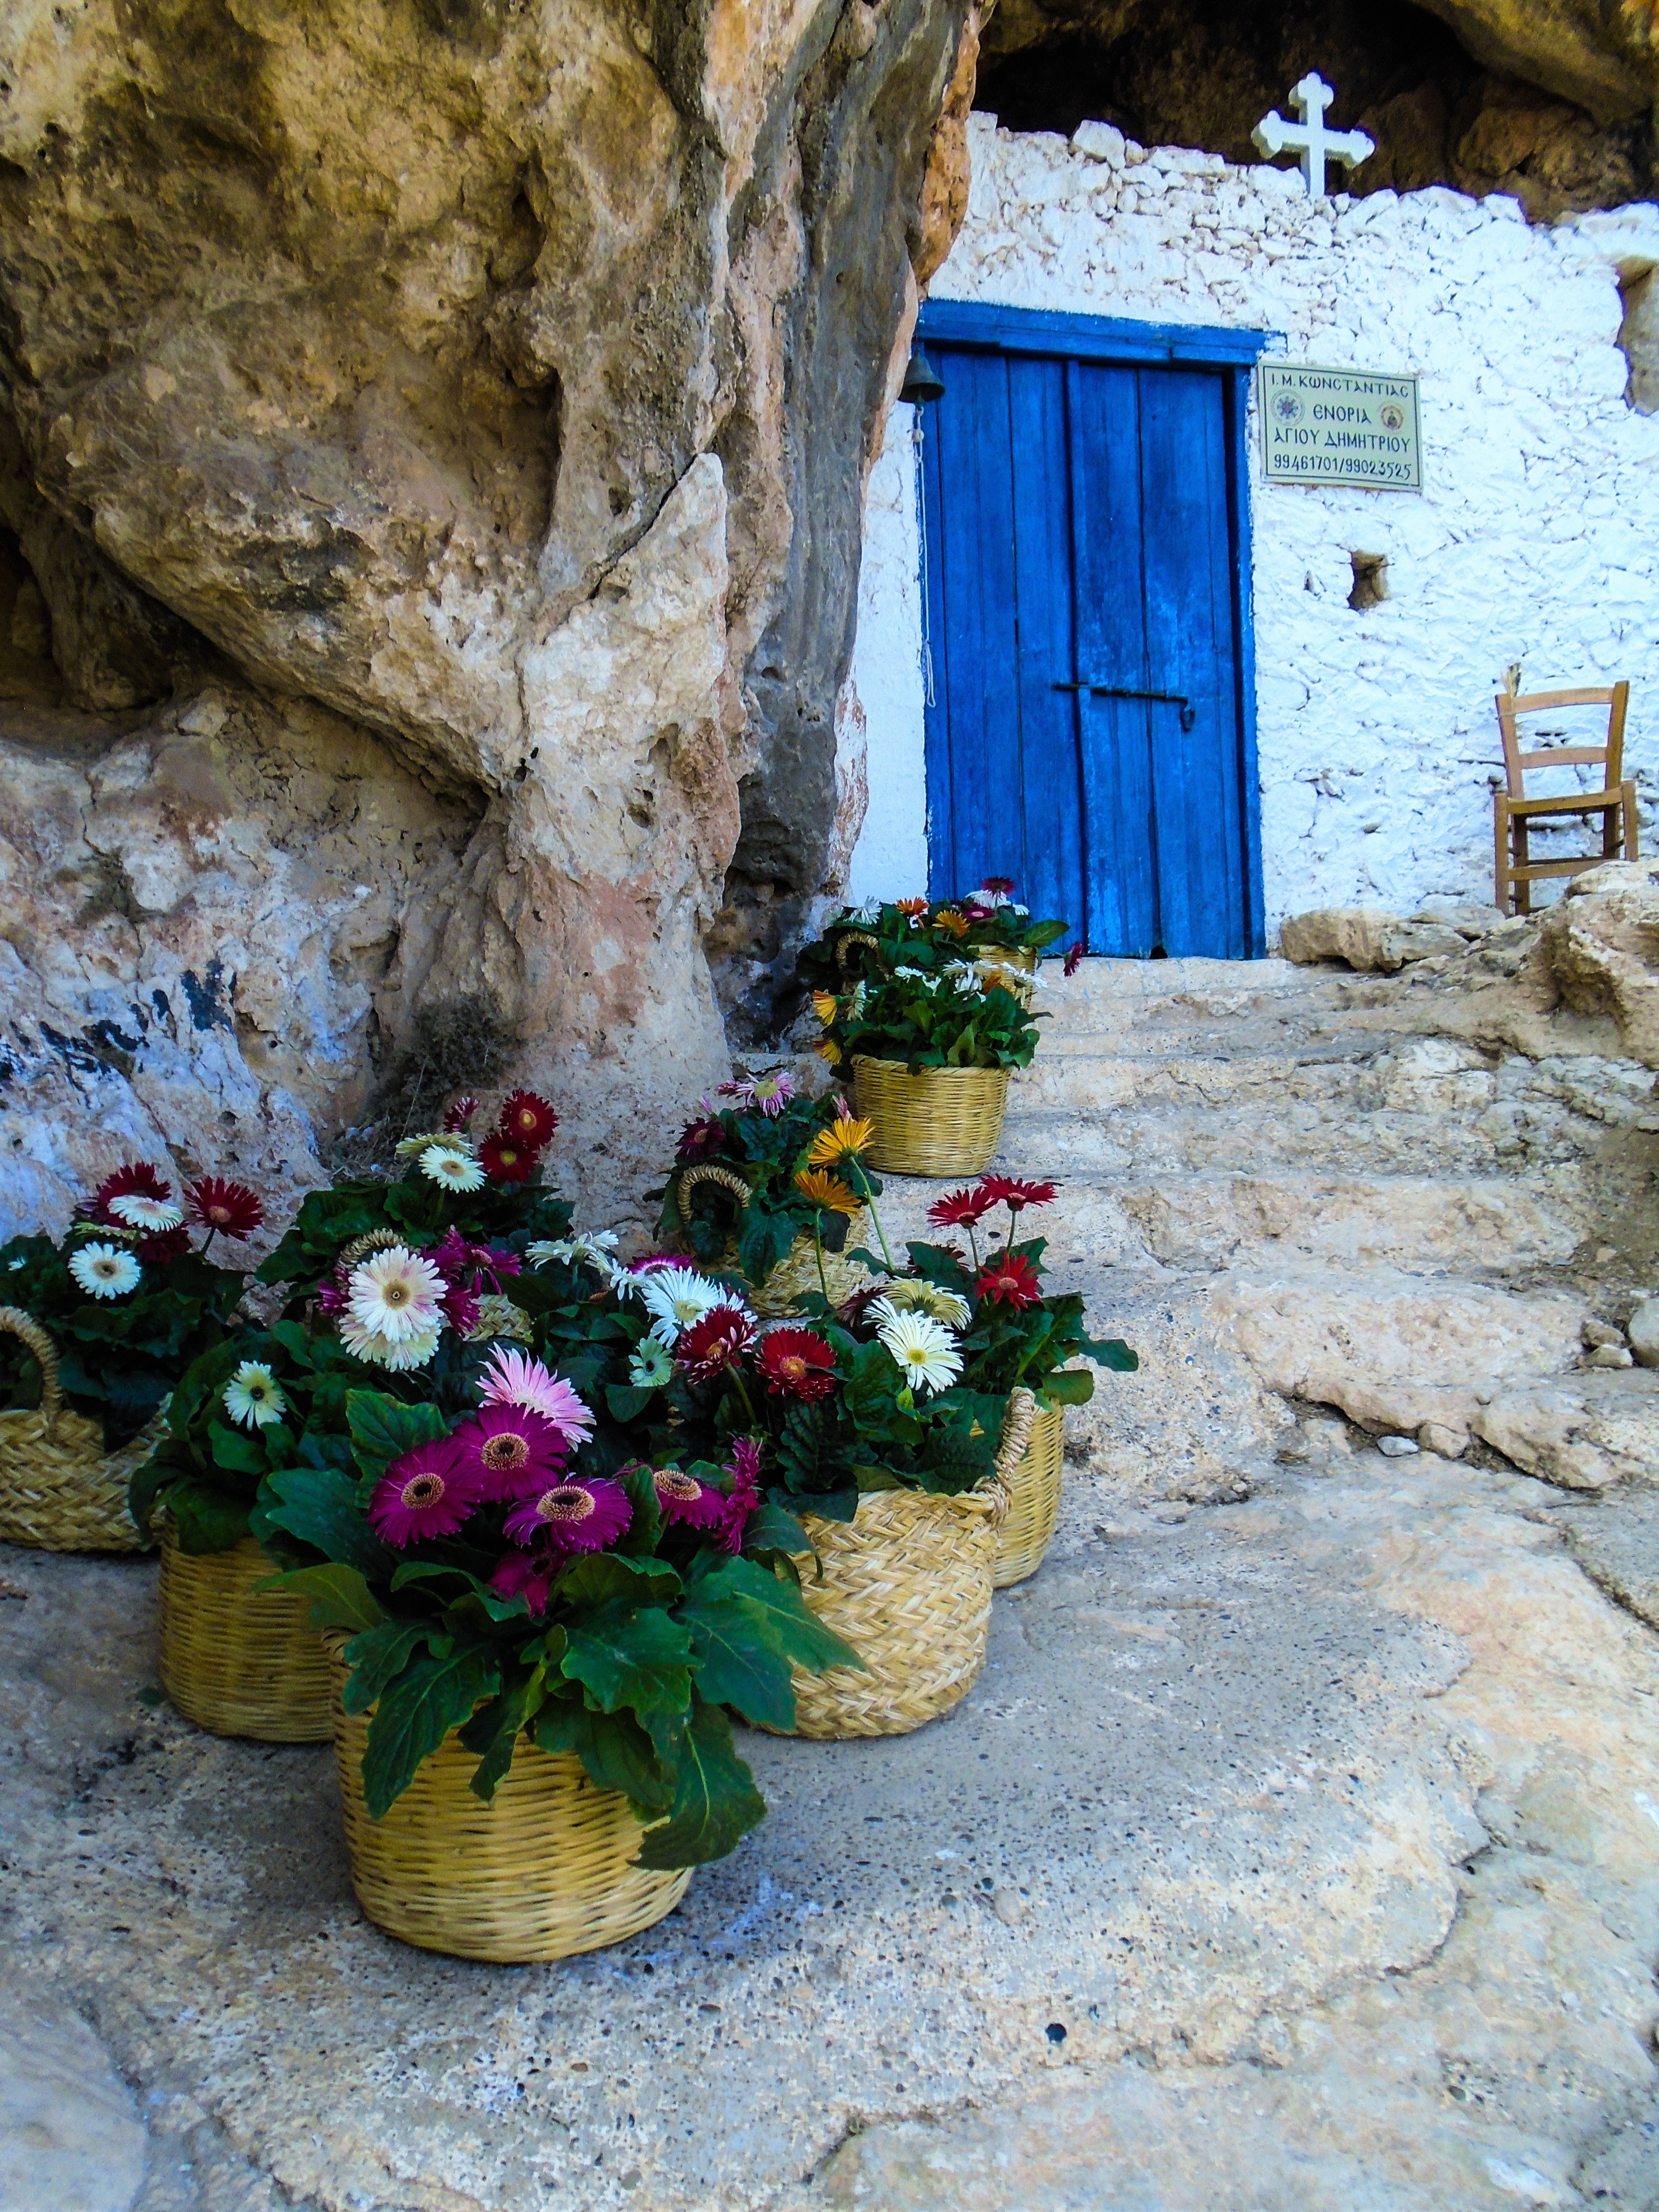
rock, plant, flower, wall, church, garden, flora, art, yard, water feature, cyprus, inside a cave